The Overloaded Man

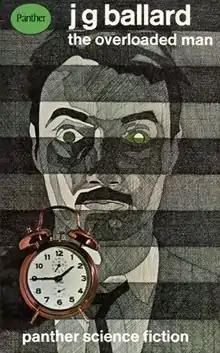
Cover of the first edition.

The Overloaded Man is a collection of science fiction stories by British writer J. G. Ballard, first published in 1967 as a paperback by Panther Books.